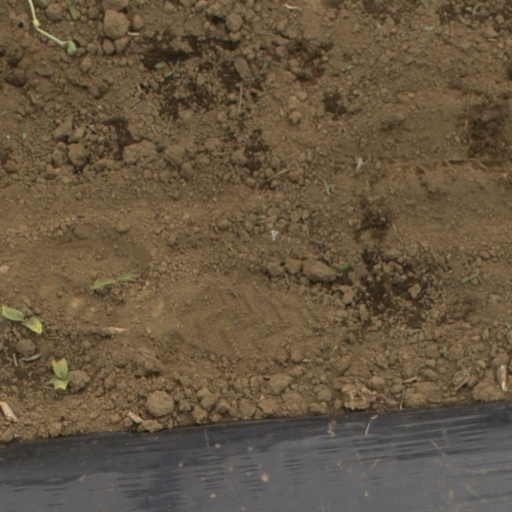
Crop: Jerusalem artichoke